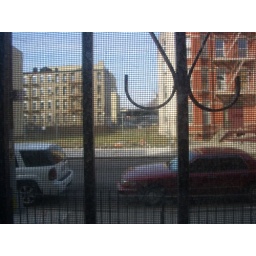
This is my view from my desk in my bedroom. Thankfully the couch that was dumped across the street was taken away.